Roly Poly (sandwich store chain)

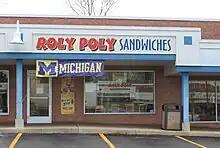
Roly Poly sandwich shop, Ann Arbor, Michigan

The first Roly Poly Sandwich Shop opened in 1997 in the Buckhead section of Atlanta, Georgia. Company founders Linda Wolf and Julie Reid had been rolling sandwiches in their shops in New Canaan, Connecticut (1986) and in Key West, Florida (1997) before building their franchise system.